John Aldam Aizlewood

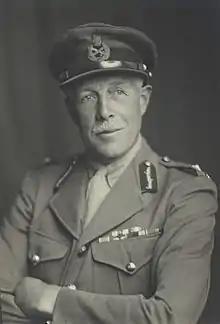

Major-General John Aldam Aizlewood, (4 January 1895 – 27 September 1990) was a senior British Army officer who served in the First and Second World Wars.